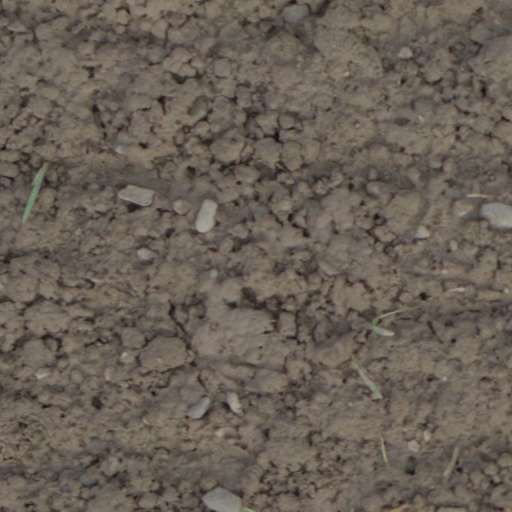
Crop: wheat